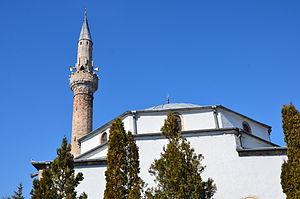
Pejë en albanais et Peć en serbe latin est une ville et une commune/municipalité du Kosovo. Elle fait partie du district de Pejë/Peć. En 2009, la population de la commune/municipalité était estimée par l'OSCE à 170 000 habitants. Selon le recensement kosovar de 2011, la ville intra muros compte 48 962 habitants et la commune/municipalité 96 450.